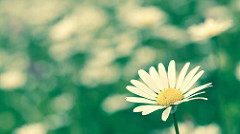
Flower: daisy